Favoritos

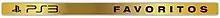
Official banner

The range was first announced at E3 2013, with the initial selection of games including "Gran Turismo 5", "Heavy Rain" and "Twisted Metal", among others.